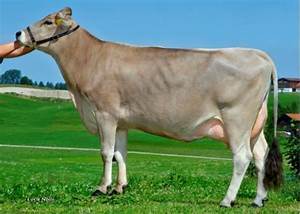
Label: cow